History of chess

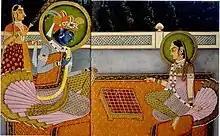
Krishna and Radha playing chaturanga on an 8×8 ashtāpada

Chess was designed for an "ashtāpada" (Sanskrit for "having eight feet", i.e. an 8×8 squared board), which may have been used earlier for a backgammon-type race game (perhaps related to a dice-driven race game still played in south India where the track starts at the middle of a side and spirals into the center). Ashtāpada, the uncheckered 8×8 board served as the main board for playing chaturanga. Other Indian boards included the 10×10 "Dasapada" and the 9×9 "Saturankam". Traditional Indian chessboards often have X markings on some or all of squares a1 a4 a5 a8 d1 d4 d5 d8 e1 e4 e5 e8 h1 h4 h5 h8: these may have been "safe squares" where capturing was not allowed in a dice-driven backgammon-type race game played on the ashtāpada before chess was invented.